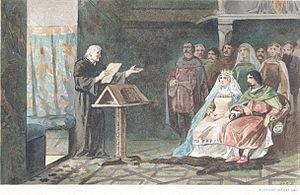
Liste des comtes de Hainaut
Les premiers seigneurs de Hollande portaient le titre de comte de Frise occidentale et encore avant de comte de Kennemerland. Ce n'est qu'avec Thierry Ier qu’apparaît le titre de comte de Frise occidentale puis avec Thierry V qu'apparaît le titre de comte de Hollande.
Philippa de Luxembourg ou Philippine de Luxembourg est la fille du comte Henri V de Luxembourg et de son épouse Marguerite de Bar. Vers 1265-1270, elle épouse Jean Ier de Hainaut. De cette union naissent :